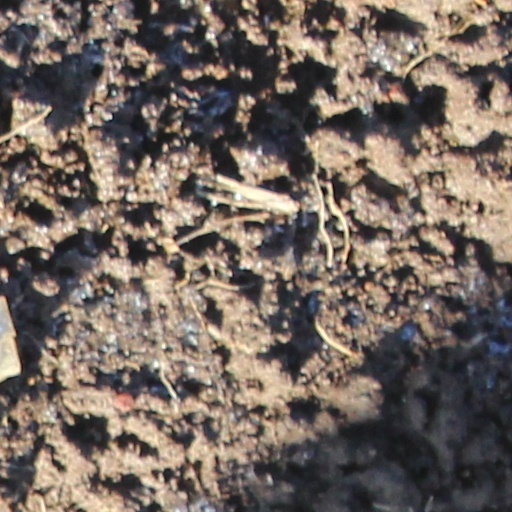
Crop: wheat